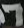
Number: 7